Southern States Woman Suffrage Conference

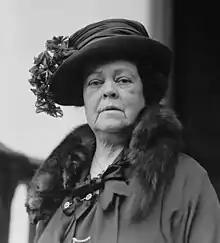
Mrs. Alva Belmont, a donor to both the CU and the SSWSA

The NWSA and AWSA had their own agendas until 1890, when they decided to reunite and form the National American Woman Suffrage Association (NAWSA). NAWSA worked for state-level amendments, hoping to eventually gain enough momentum for a national amendment. NAWSA was the first group to pioneer the Southern Strategy, convincing Southern political leaders that they could ensure white supremacy by enfranchising white women. At this time, women from the South were interspersed in groups like NAWSA, forming local chapters such as the Equal Suffrage League of Virginia. However, in the early 1900s, a uniquely Southern movement arose. Led by Kate Gordon of Louisiana (1861-1932), these upper class Southern women believed that state-level suffrage measures would help maintain white supremacy. One of Gordon's letters, published in Tennessee's "The Journal and Tribune", said "I have always maintained that there are no women in the United States who should feel the degradation of disfranchisement so keenly as Southern women, for they have felt a special resentment in witnessing their government make their ignorant slaves the political superiors of the white women of the nation." Gordon first started the ERA (Equal Rights for All) Club in New Orleans, to gain suffrage while appealing to a majority white electorate. Her leadership in the ERA was noticed by the NAWSA, and she was offered a position as secretary of the organization. However, her more conservative views and state’s right approach ostracized her from NAWSA. Gordon opposed the push for a national amendment, and formed the Southern States Woman Suffrage Association (SSWSA) at a conference in New Orleans. This gathering was later known as the Southern States Woman Suffrage Conference, and was the most notable gathering of these Southern suffragists.